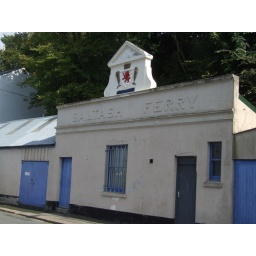
St Budeaux - rendered redundant by the building of the Tamar road bridge to Saltash